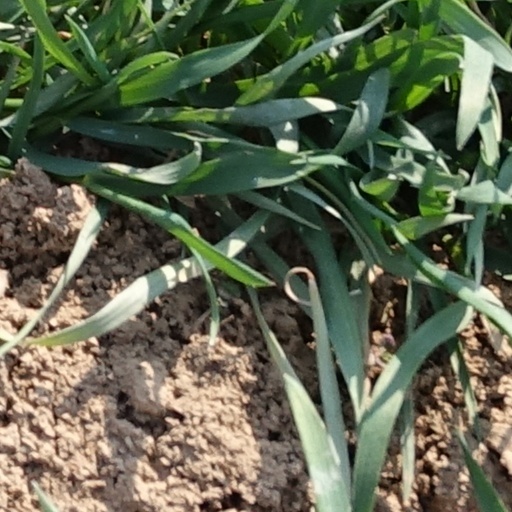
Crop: wheat